Mike McCarthy

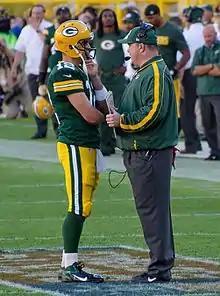
McCarthy and quarterback Aaron Rodgers in

The 2011 Packers team was a record-setting one, leading the NFL in points scored and setting a franchise record for wins at 15–1 and consecutive wins. McCarthy's offensive strategies facilitated Aaron Rodgers' NFL MVP season, as he threw for 4,643 yards and 45 touchdowns, throwing most often to receiver Jordy Nelson.